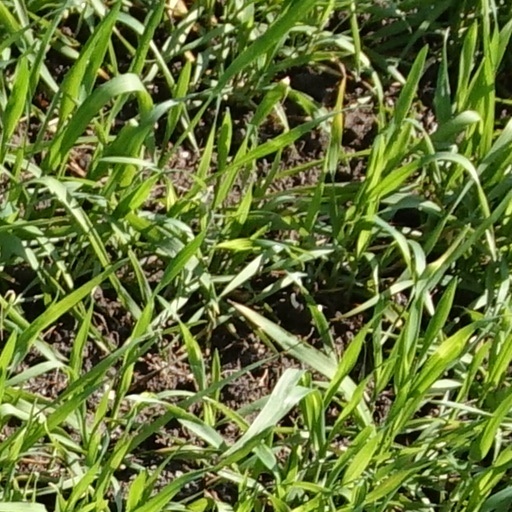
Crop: wheat